Santiago Rodríguez Taverna

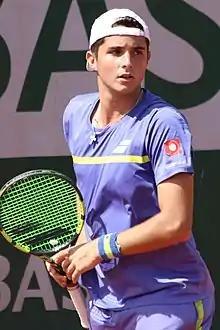
Rodríguez Taverna at the 2022 French Open

Santiago Rodríguez Taverna (born 16 July 1999) is an Argentine professional tennis player.